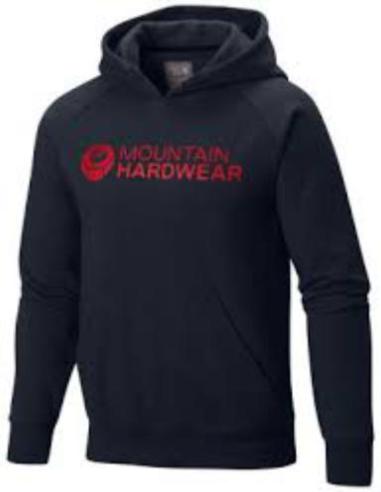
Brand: mountain hardwear
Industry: Clothes